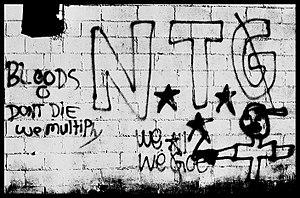
Les Bloods sont un gang de rue fondé en 1972 à Los Angeles en Californie. Ce gang est connu en bonne partie pour sa rivalité avec les Crips. Il est identifié par la couleur rouge portée par ses membres ainsi que par des symboles de gang particuliers incluant des signes et poignées de main distincts. Les Bloods sont composés de divers sous-groupes aussi appelés « ensembles » entre lesquels des différences significatives existent telles que les couleurs, vêtements, opérations et idéologies politiques qui peuvent entrer en conflit. Depuis leur création, les gangs de Bloods se sont dispersés et étendus à travers les États-Unis, le Canada, quelques pays africain et l'Australie.